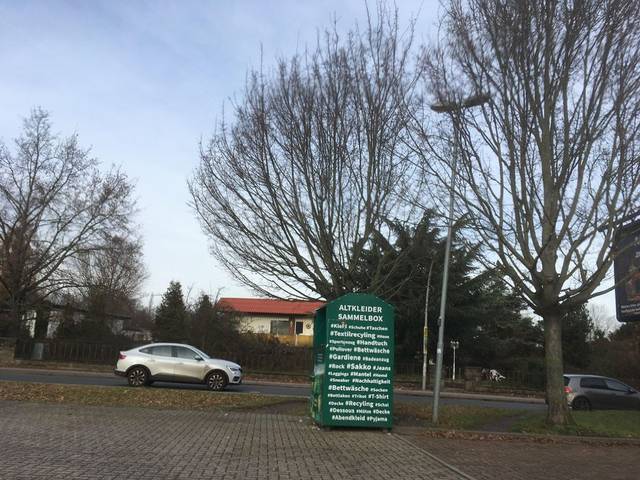
Region: Germany
Coordinates: 52.597, 13.372